Jaleshwar

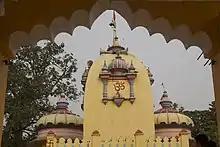
Jaleshwarnath

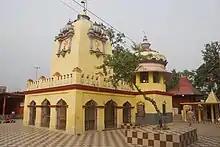
Jaleshwarnath

The municipality has the temple of Jaleshwarnath Mahadev, dedicated to Lord Shiva. Jaleshwar is the second largest business center in Mahottari District, Nepal. Given the importance of the temple, the place is named after it. It witnesses a huge gathering during Shravan [July–August] as this month is dedicated to Lord Shiva and his consort Goddess Parvati. Jaleshwornagar also is known for the goddess Sansari Mai which is situated in its centre.